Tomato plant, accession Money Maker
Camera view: vertical (180 deg); turntable rotation: 330 degrees
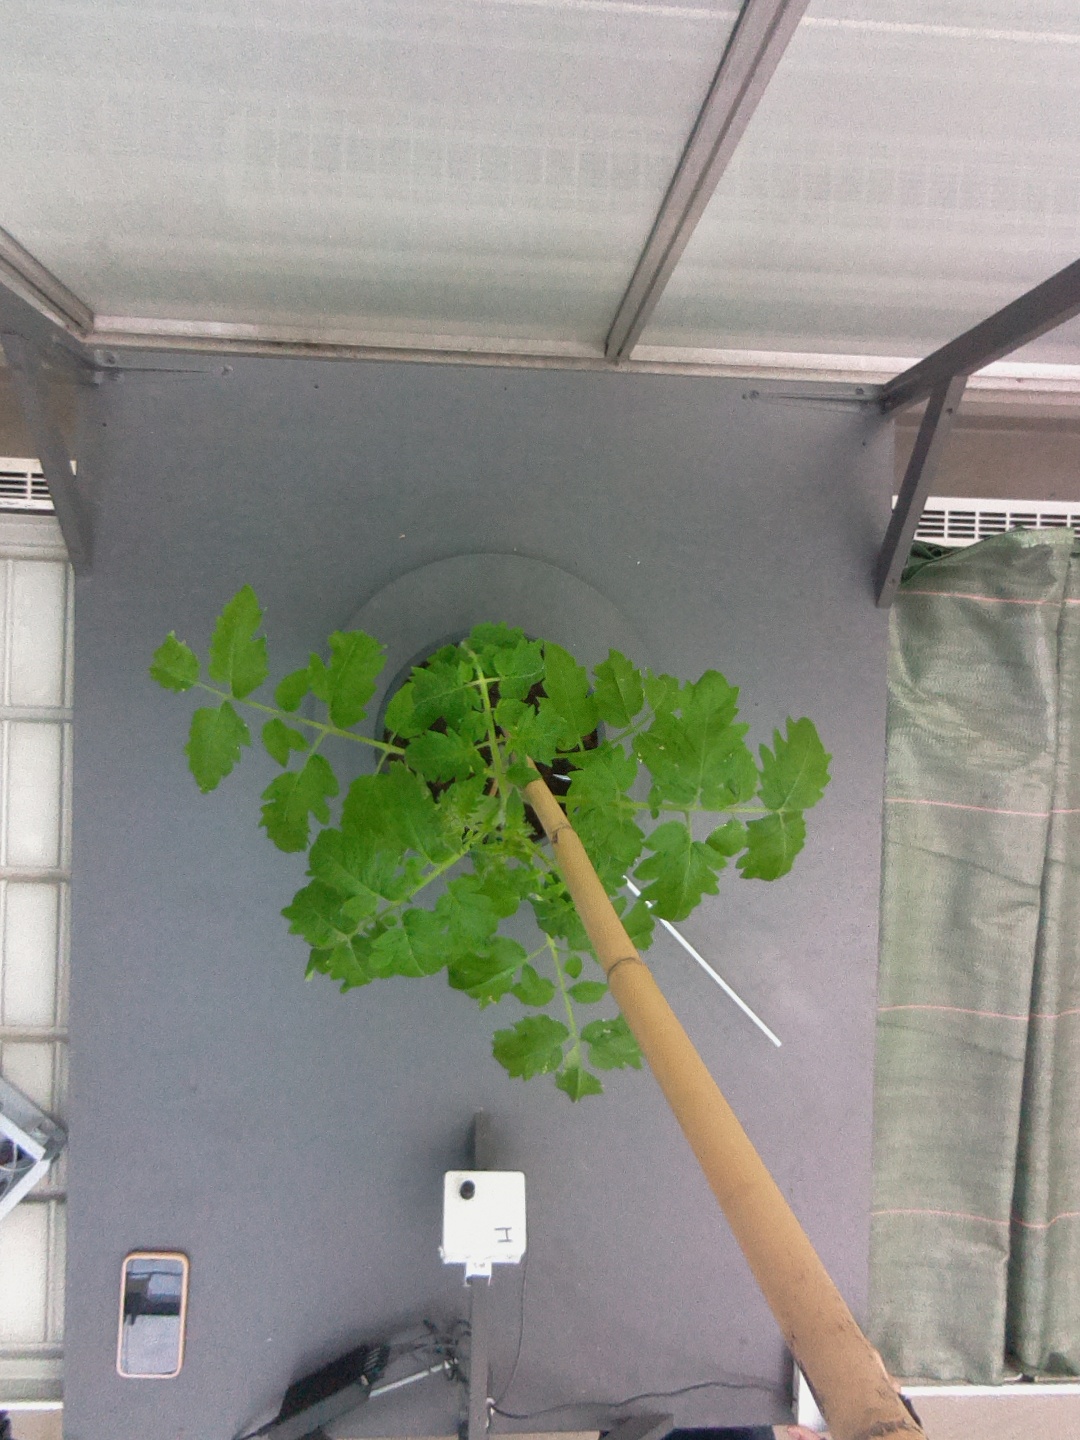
BBCH growth stage 15: 10 of true leaves visible